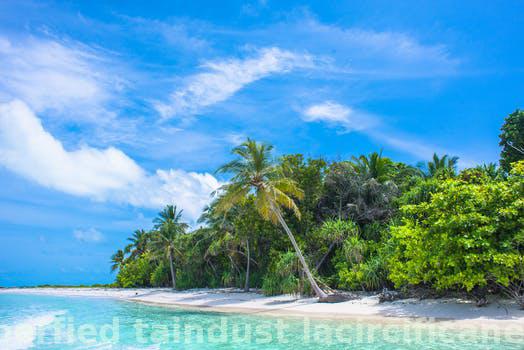
Label: Watermark